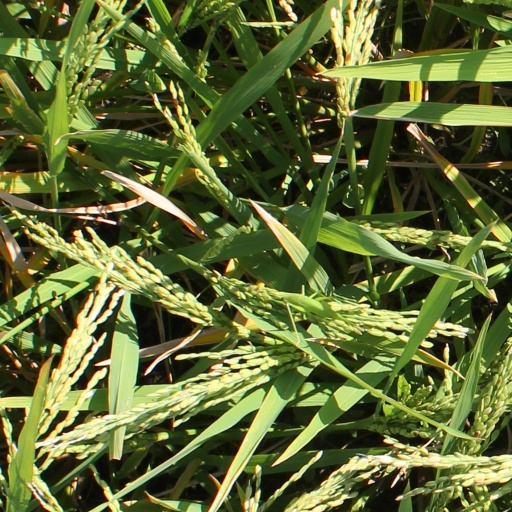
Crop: rice